Survivor Series (1996)

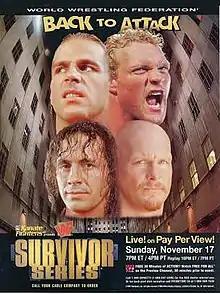
Promotional poster featuring Bret Hart, Shawn Michaels, Sycho Sid, and Stone Cold Steve Austin

The 1996 Survivor Series was the 10th annual Survivor Series professional wrestling pay-per-view (PPV) event produced by the World Wrestling Federation (WWF, now WWE). It was presented by Milton Bradley's Karate Fighters, and took place on November 17, 1996, at Madison Square Garden in New York, New York. The event is notable for seeing the debut of Dwayne Johnson, who wrestled under the name of Rocky Maivia in this event, and would later become known as The Rock.